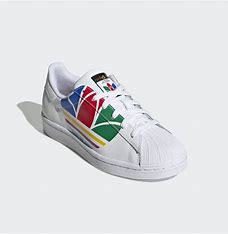
Brand: Adidas
Model: Superstar Pure